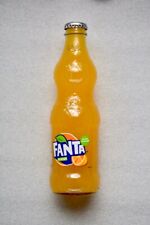
Waste category: glass